Baguio

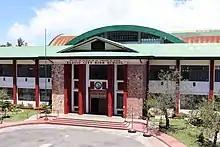
Baguio City High School

Tourism is one of Baguio's main industries due to its cool climate and history. The city is one of the country's top tourist destinations. During the year end holidays some people from the lowlands prefer spending their vacation in Baguio, to experience cold temperatures they rarely have in their home provinces. Also, during the summer, especially during Holy Week, tourists from all over the country flock to the city. During this time, the total number of people in the city doubles. To accommodate visitors, there are more than 80 hotels and inns available, as well as numerous transient houses set up by the locals. Local festivities such as the Panagbenga Festival also attract both local and foreign tourists.